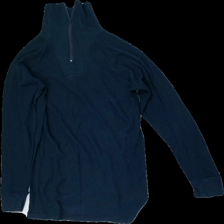
View: front
Type: Top
Category: Unisex
Brand: Not in the list
Brand text on label: deval
Colors: Blue
Material: 62% Cotton 38% Polyester
Cut: Regular
Size: XXL
Season: All
Price range: 50-100
Recommended usage: Reuse